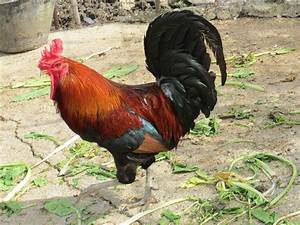
Label: chicken